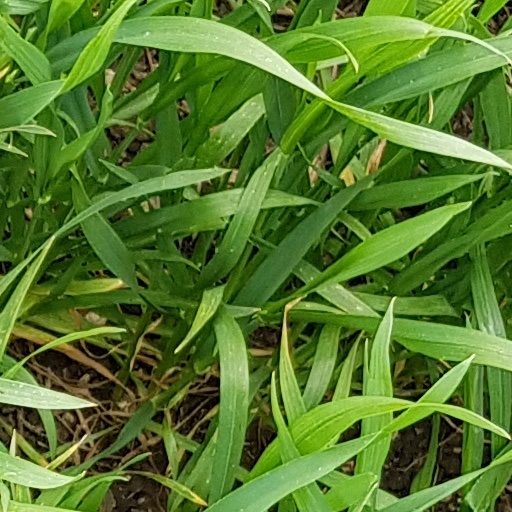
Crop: wheat